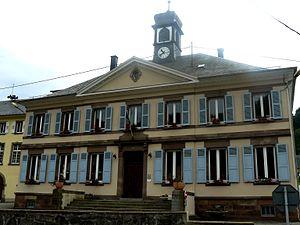
Mairie du Bonhomme
Le Bonhomme est une commune française de moyenne montagne située dans le département du Haut-Rhin, en région Grand Est.